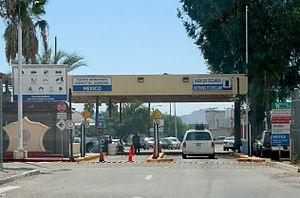
Les relations entre les États-Unis et le Mexique sont des relations internationales s'exerçant entre deux pays d'Amérique du Nord, les États-Unis d'Amérique et les États-Unis mexicains.